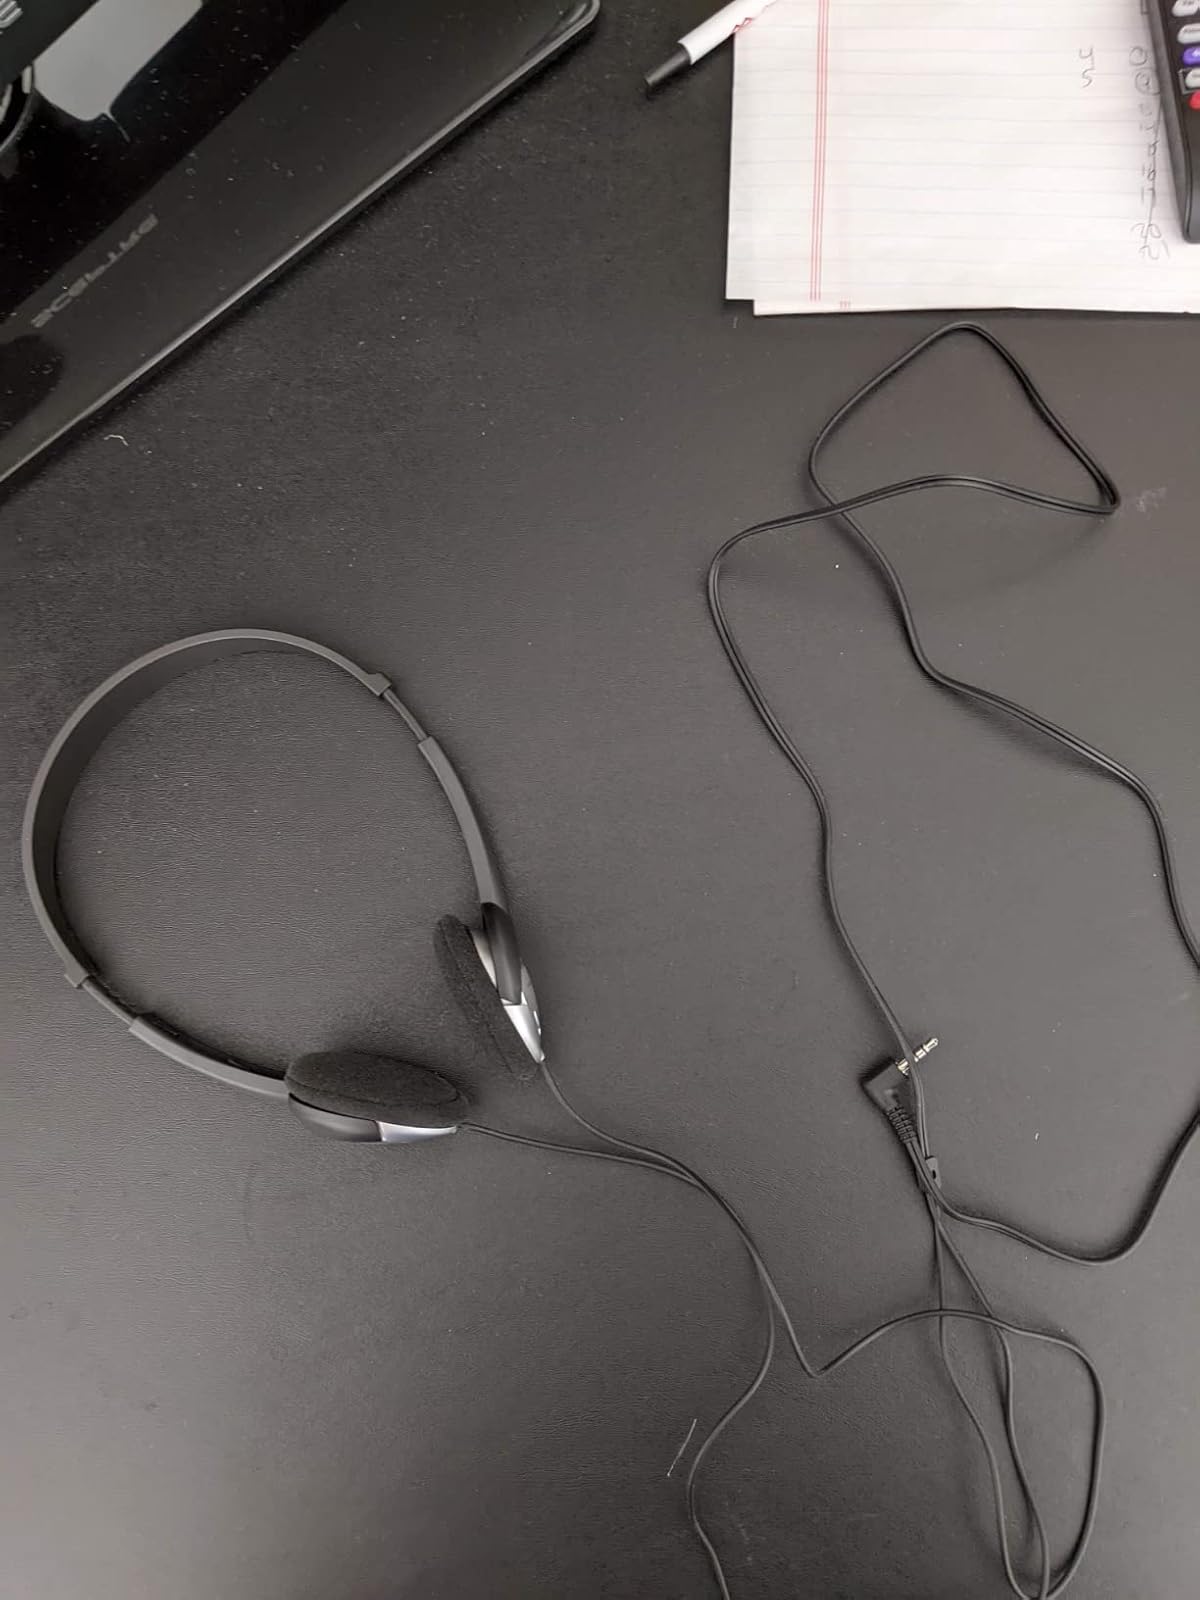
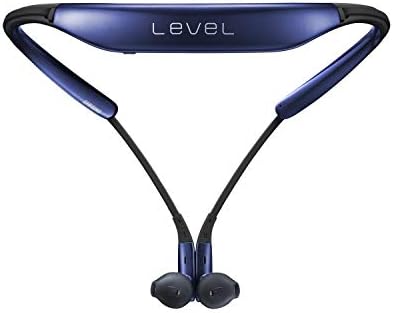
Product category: headphones
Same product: no